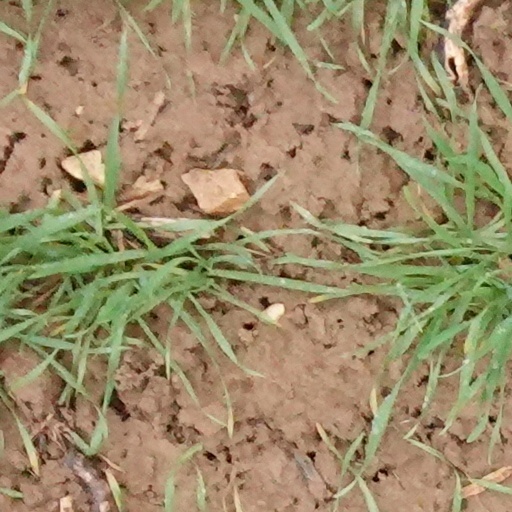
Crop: wheat